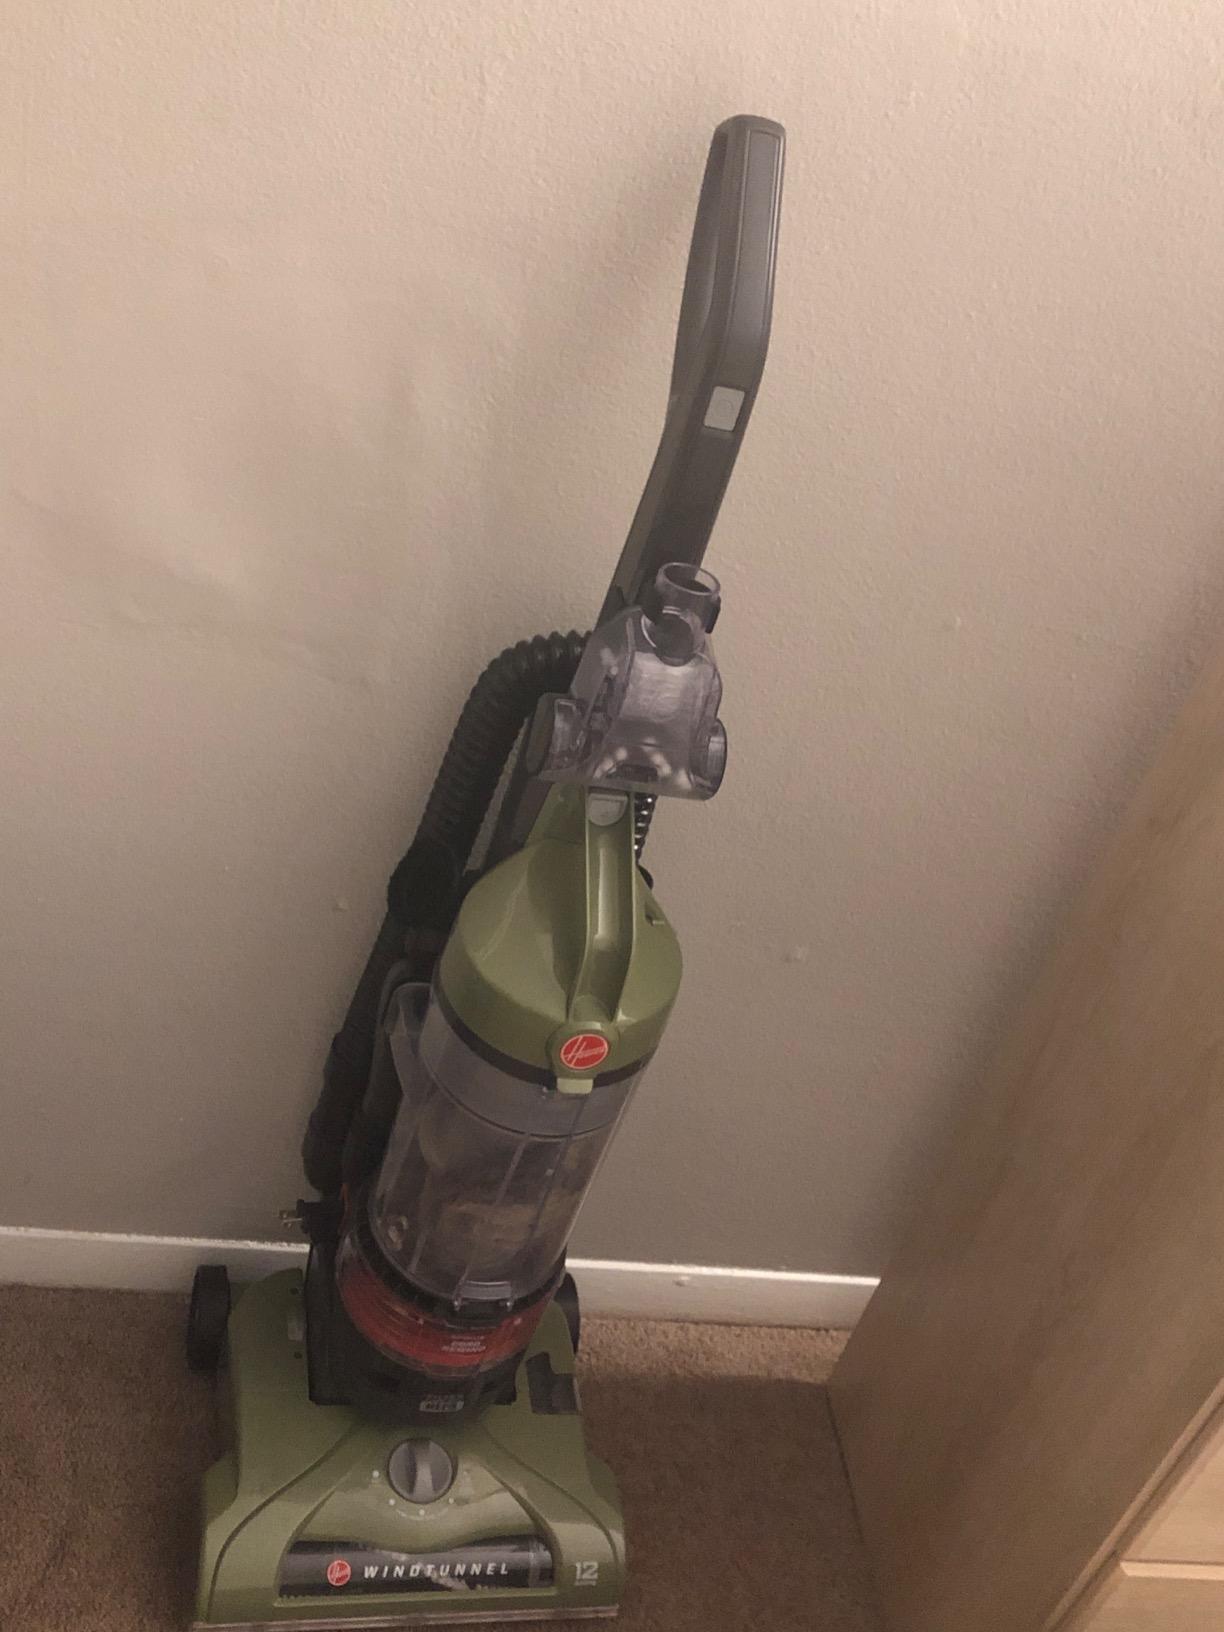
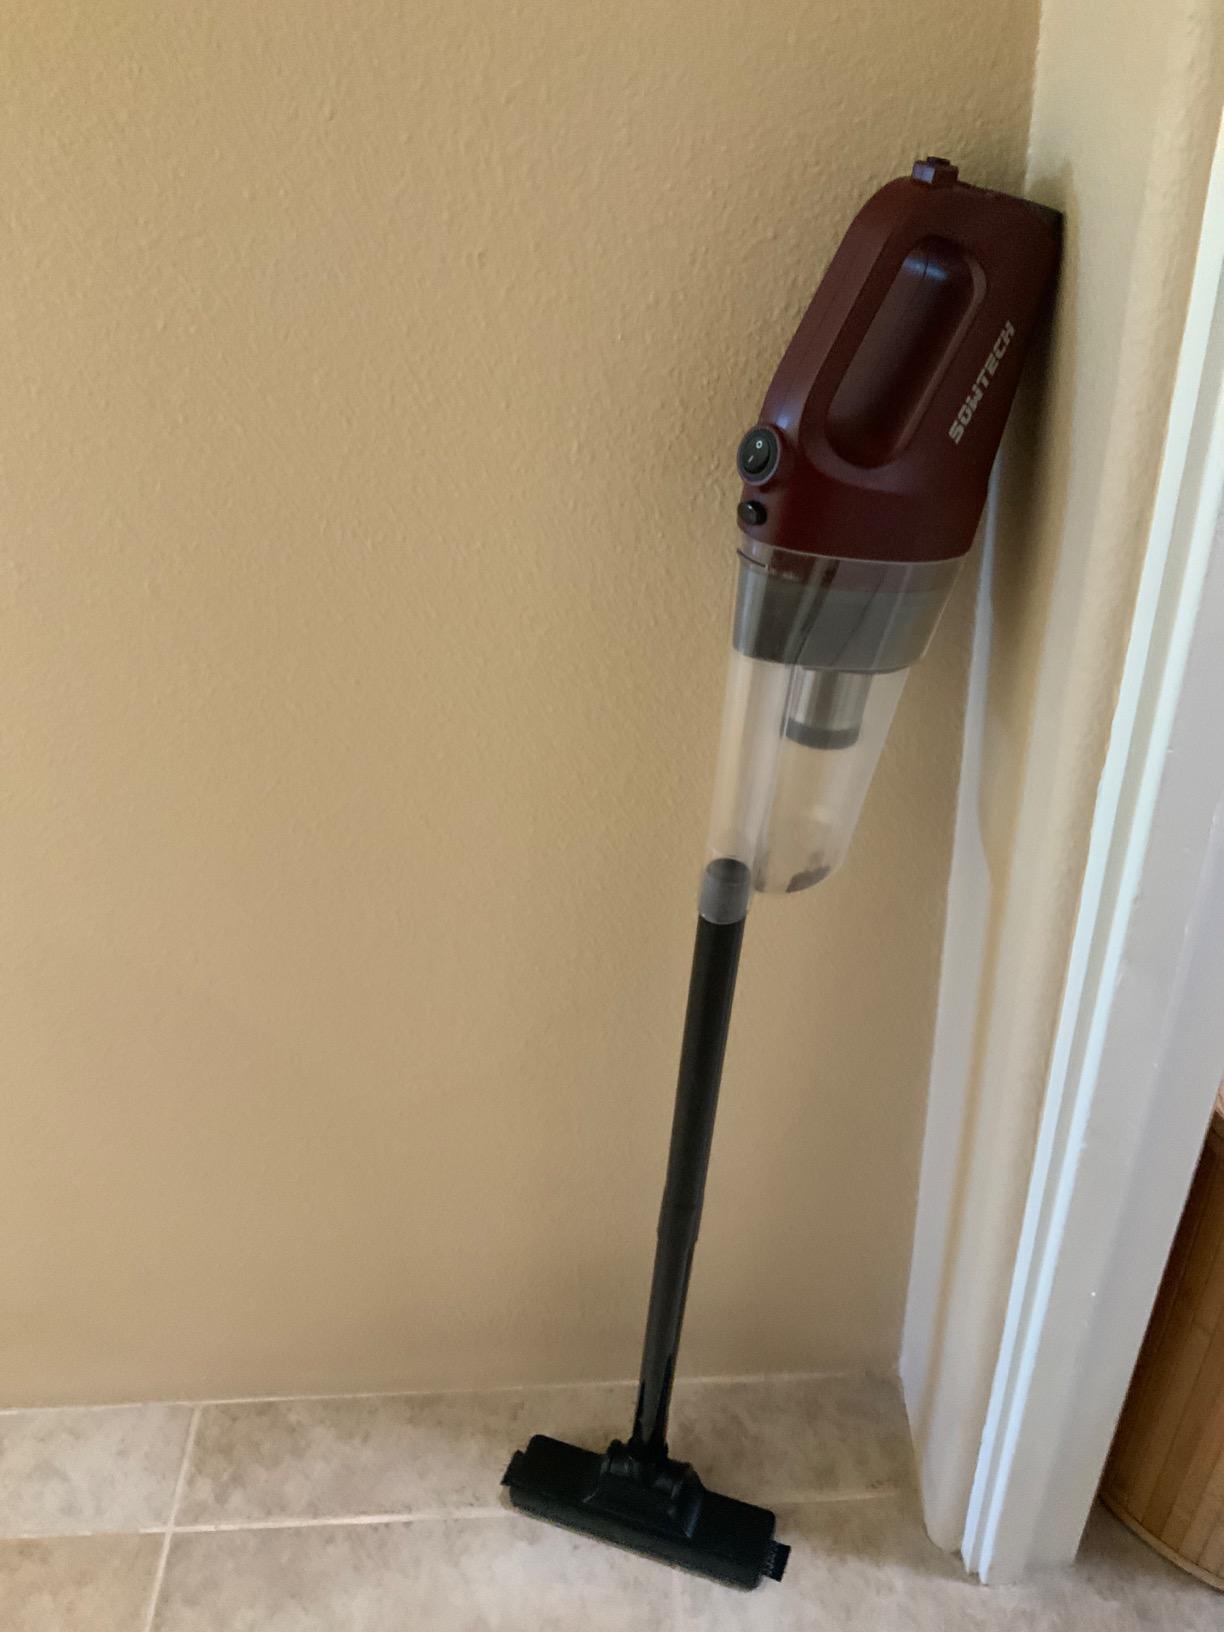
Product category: items_vacuum
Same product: no